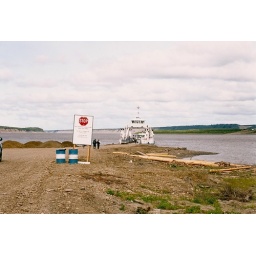
All vehicles cross the Mackenzie River by ferry during the summer or by ice bridge during the winter